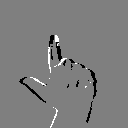
ASL letter: l